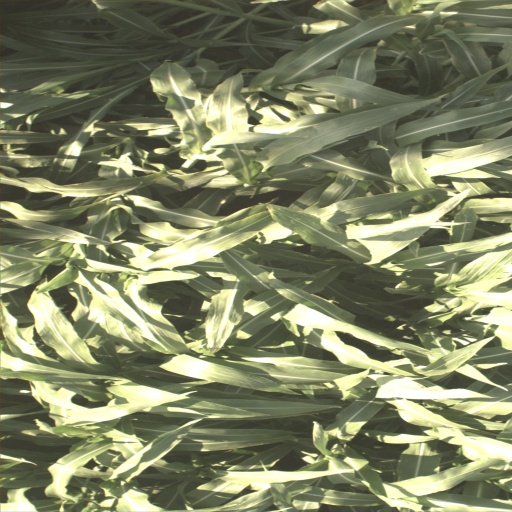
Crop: sorghum